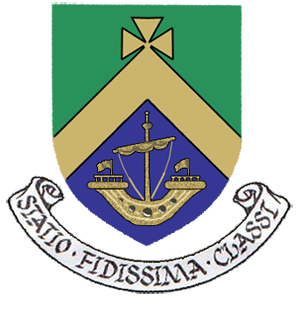
Cobh, connu de 1849 à 1920 sous le nom de Queenstown, est un port maritime dans le comté de Cork au sud-ouest de l'Irlande.